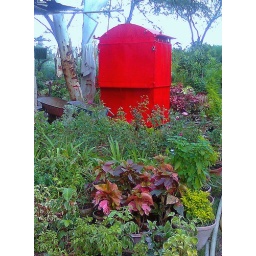
this red house was complimenting colors which spread around that place..